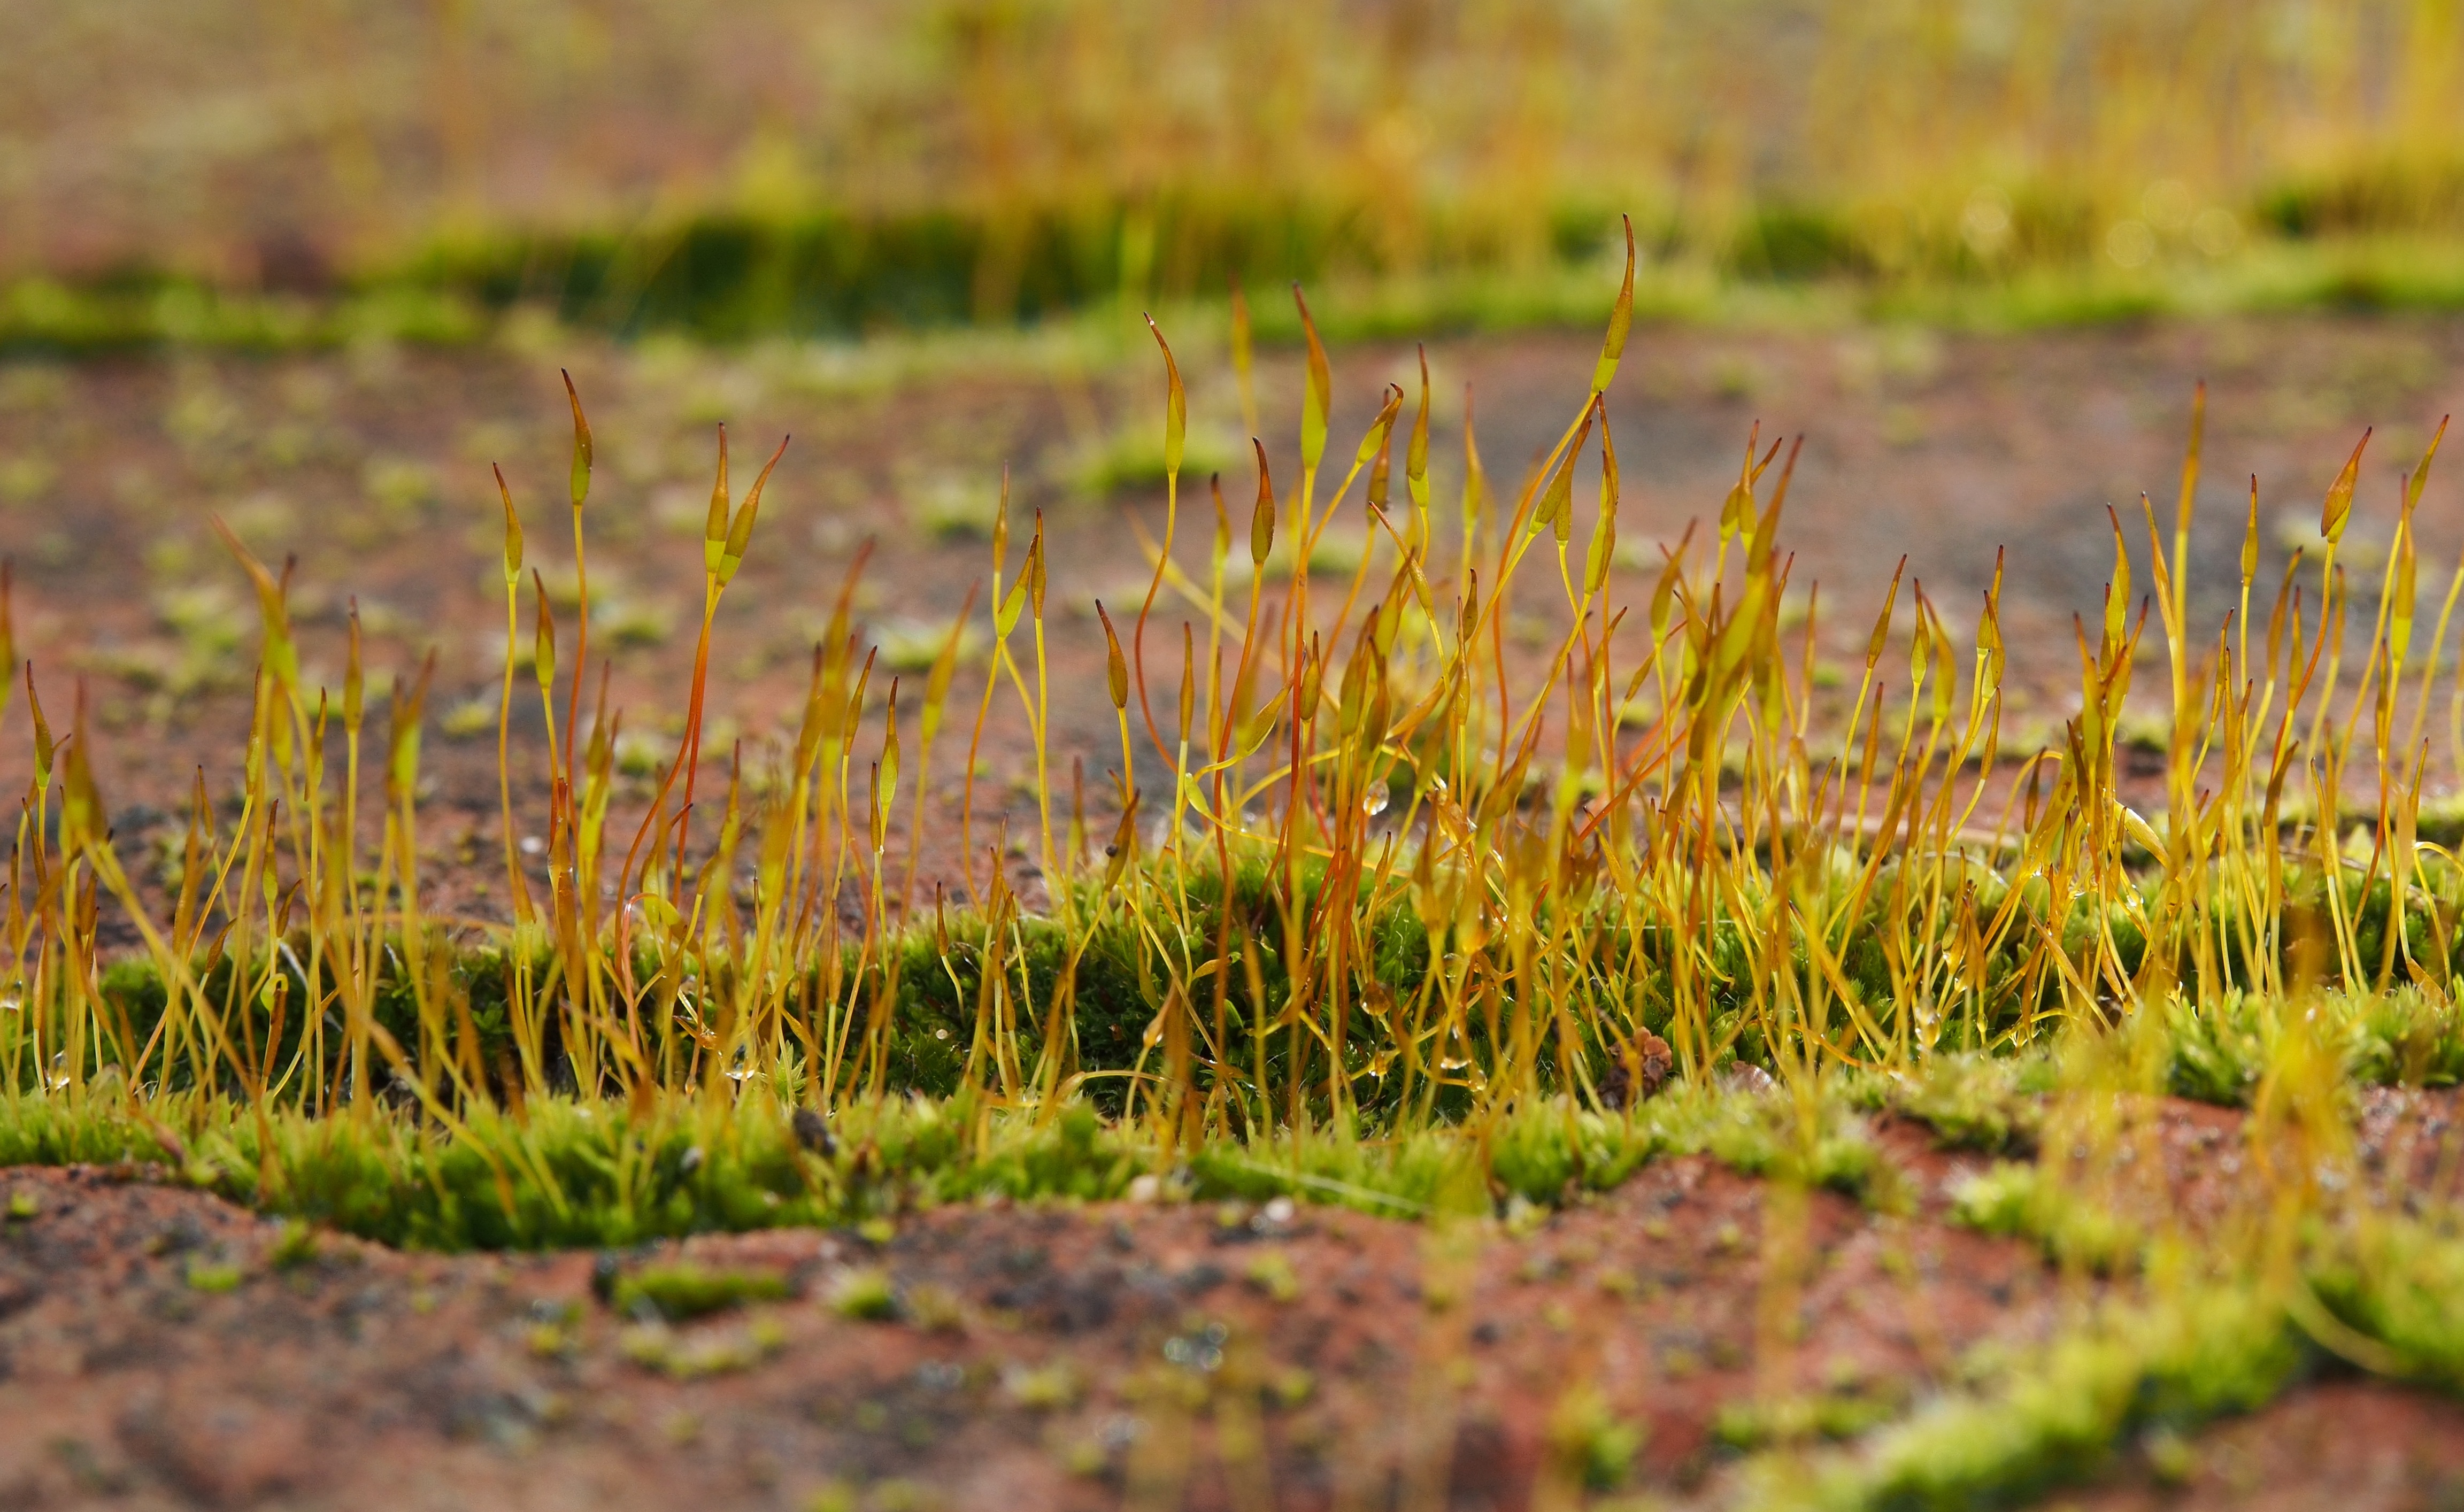
nature, forest, grass, marsh, swamp, plant, field, lawn, meadow, prairie, leaf, flower, wet, moss, spring, green, macro, small, autumn, soil, botany, agriculture, flora, wildflower, grassland, vegetation, wetland, bog, woodland, habitat, reproduction, fragile, ecosystem, tundra, humid, capsules, bryophyta, fen, sporophyte, calyptra, natural environment, grass family